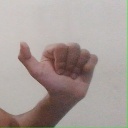
अक्षर: त